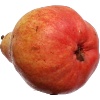
Label: red_pear